The Apthorp

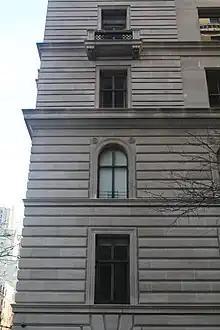
Lower-story windows at the southwest corner of the building

To attract buyers, Africa Israel and the Feil Organization reduced condominium prices by approximately one-third, to , in early 2009. The sponsors hired Dolly Lenz as the building's broker in July 2009; at the time, 17 condos had gone into contract. The sponsors needed to sell 25 total units within six weeks. This was because of a state law that required 15 percent of condos to be sold within 15 months of the condominium offering being approved. Meanwhile, by late 2009, existing residents claimed that the renovations had caused numerous issues, including high asbestos and lead levels, as well as rodent infestations. This prompted city officials to investigate the Apthorp, and New York attorney general Andrew Cuomo conducted a detailed review of the building in early 2010. By then, the condo-conversion plan encountered so many problems that real-estate website "Curbed" published updates on the project under the headline "As the Apthorp Turns".